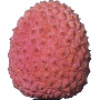
Label: Lychee 1